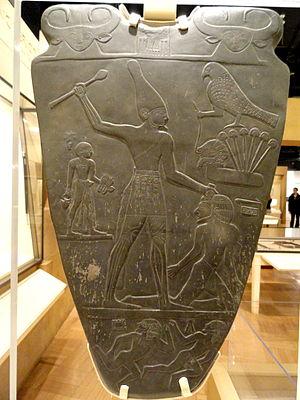
Les fonctions pharaoniques sont les diverses activités religieuses et gouvernementales exercées par le roi d'Égypte durant l'Antiquité. Personnage central de l'État, le pharaon est l'intercesseur obligé entre les dieux et les humains. Aux premiers, il assure le bon accomplissement des rituels dans les temples ; aux seconds, il garantit la prospérité agricole, la défense du territoire et une justice impartiale.
Le terme pharaon sert à désigner les rois et reines de l'Égypte antique. Les noms de 345 pharaons nous sont parvenus grâce à de multiples attestations dont des listes royales compilées par les scribes égyptiens. Ces souverains se sont succédé sur une période de plus de trois millénaires entre -3150 et -30. Depuis les Ægyptiaca de Manéthon, historien et grand-prêtre d'Héliopolis au -IIIᵉ siècle, cette longue période est divisée en trente dynasties depuis l'unification du royaume par le mythique Narmer-Ménès et jusqu'à la disparition de Nectanébo II en -343, le dernier pharaon d'une Égypte indépendante. Après lui se succèdent deux dynasties étrangères, la XXXIᵉ dynastie des empereurs perses achéménides et la dynastie des Ptolémées d'origine macédonienne. L'archéologie a aussi permis de distinguer une dynastie archaïque, antérieure à la première, la dynastie égyptienne zéro.
Un gourdin est une des armes les plus primitives, arme dite de mêlée ou de contact qui semble avoir été universellement utilisée par l'homme. Dans sa première édition, le Dictionnaire de l'Académie française le définit comme suit :
Horus est l'une des plus anciennes divinités égyptiennes. Les représentations les plus communes le dépeignent comme un faucon couronné du pschent ou comme un homme hiéracocéphale. Son nom signifie « le Lointain » en référence au vol majestueux du rapace. Son culte remonte à la préhistoire égyptienne. La plus ancienne cité à s'être placée sous son patronage semble être Nekhen, la « Ville du Faucon ». Dès les origines, Horus se trouve étroitement associé à la monarchie pharaonique en tant que dieu protecteur et dynastique. Les Suivants d’Horus sont ainsi les premiers souverains à s'être placés sous son obédience. Aux débuts de l’époque historique, le faucon sacré figure sur la palette du roi Narmer et, dès lors, sera constamment associé au pouvoir royal.